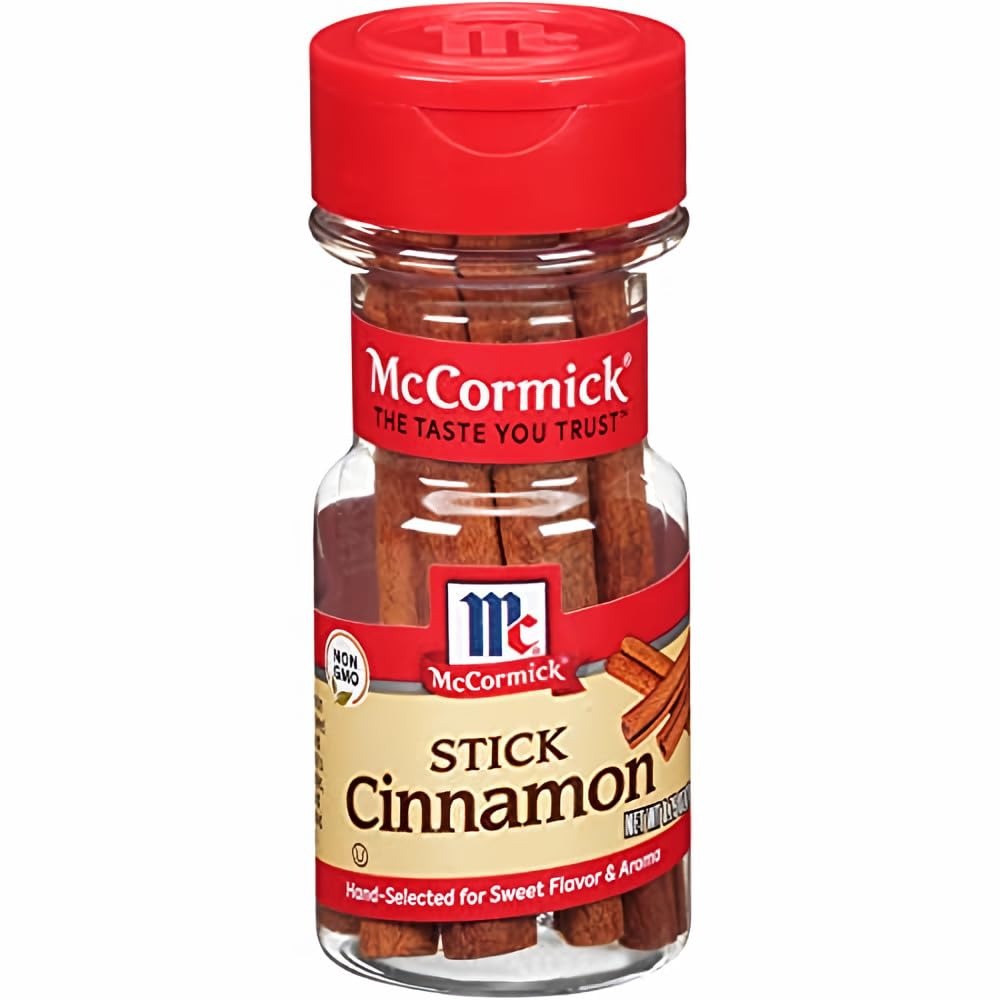
Item Name: McCormick Cinnamon Sticks .75 oz (Pack of 4)
Bullet Point 1: McCormick Cinnamon Sticks are hand-selected for sweet flavor and aroma
Bullet Point 2: Cinnamon comes from the inner bark of the trunk of the tropical cinnamon tree
Bullet Point 3: Adds sweet warmth and spicy aroma to beverages, curries & slow-cooked stews
Bullet Point 4: A stirrer for coffee & hot cocoa or simmer in apple cider or mulled red wine
Bullet Point 5: For Indian curries and Vietnamese pho noodle soup
Bullet Point 6: Add a stick for poaching fruit or cooking applesauce, rice pudding or oatmeal
Bullet Point 7: Non GMO
Product Description: McCormick Cinnamon Sticks, 0.75 oz, Warm Brown Spice Harvested in Indonesia, Fresh Flavor Guarantee, Perfect for Desserts (Pack of 4)
Value: 0.75
Unit: Ounce

Price: 5.54